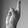
ASL letter: R